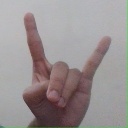
अक्षर: श